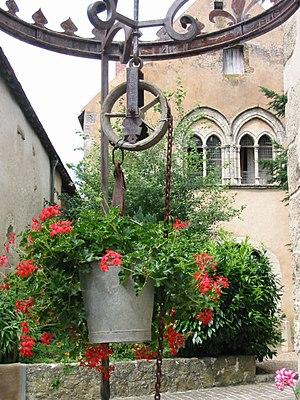
Grange aux dîmes seigneuriales, du XIIIe siècle, à Mennetou-sur-Cher (Loir-et-Cher, France). This building is inscrit au titre des Monuments Historiques. It is indexed in the Base Mérimée, a database of architectural heritage maintained by the French Ministry of Culture,
Mennetou-sur-Cher est une commune française située dans le département de Loir-et-Cher en région Centre-Val de Loire.
Cet article recense les monuments historiques de Loir-et-Cher, en France.